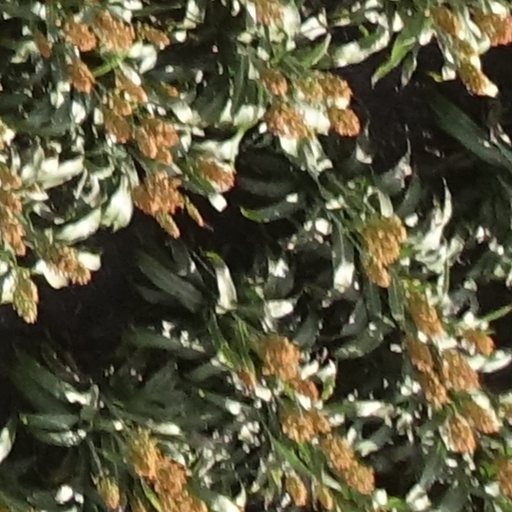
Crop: sorghum